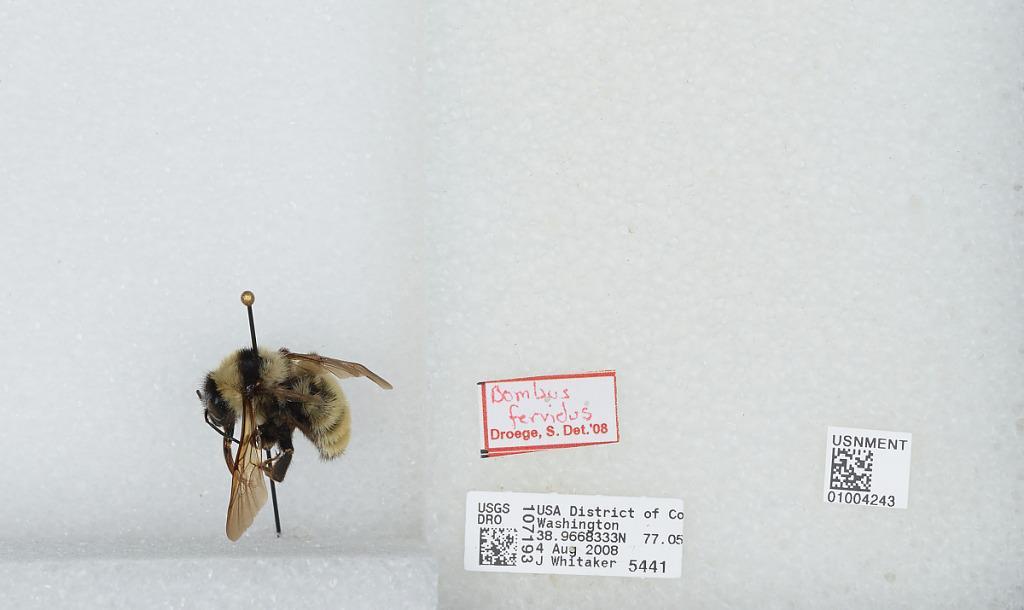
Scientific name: Bombus (Fervidobombus) fervidus fervidus (Fabricius)
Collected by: J. Whitaker
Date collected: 2008-8-4
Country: United States
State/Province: District of Columbia
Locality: Washington
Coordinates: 38.9668, -77.05
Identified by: Droege, S. W.